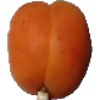
Label: apricot